Lawrence Park Historic District

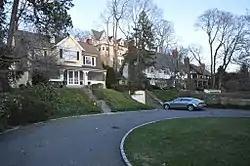
Houses on Garden Avenue

Lawrence Park Historic District is a national historic district located at Bronxville, Westchester County, New York. The district contains 94 contributing buildings, the majority of which are architecturally or historically significant. Developed in the late nineteenth and early twentieth century on twenty acres of land closely associated with the historical evolution of the surrounding community, the area attracted as residents many prominent artists and writers of the period. The Park structures were built on a wooded hillside, along winding roads. While in close proximity to one another, they achieve a feeling of seclusion and privacy. Few of the houses have had major alterations, and today Lawrence Park retains much of its original character.